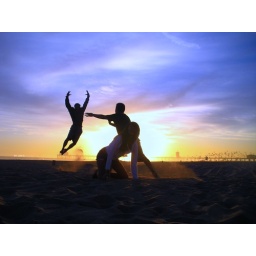
August 25, 2010huntington beach sunsettheres so much going on in this picture,friends jumping, falling, birds flying at sunset